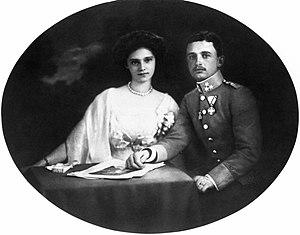
L’empereur Charles I et l’impératrice Zita d'Autriche